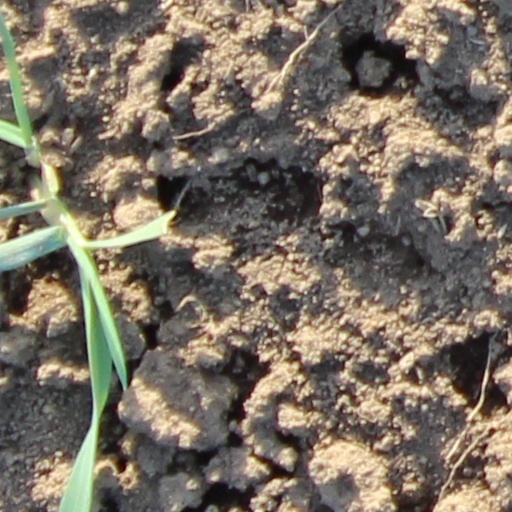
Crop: wheat